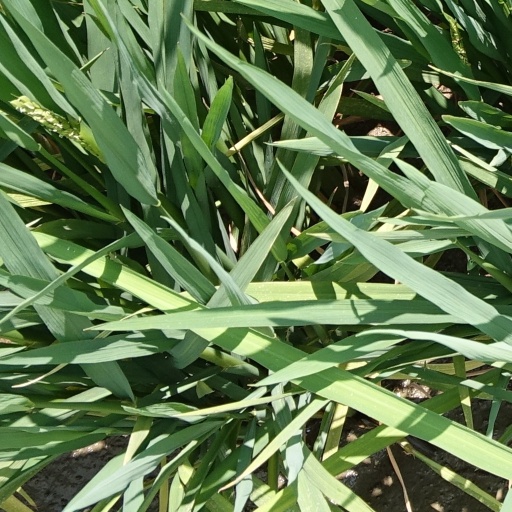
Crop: rice